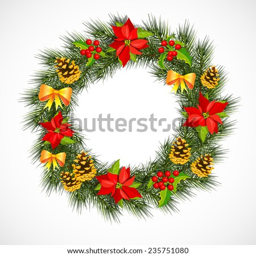
a christmas wreath with holly , poinsettia and pine cones